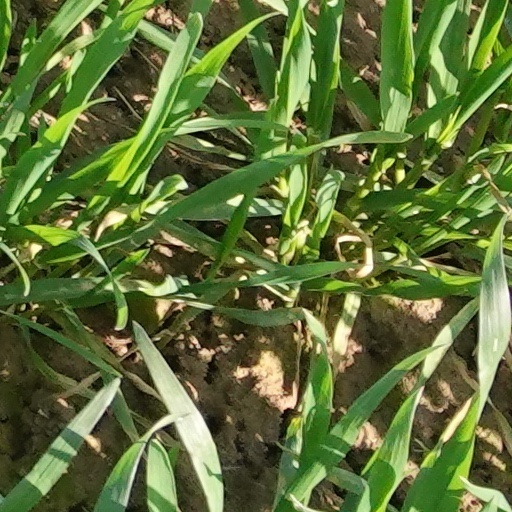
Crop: wheat